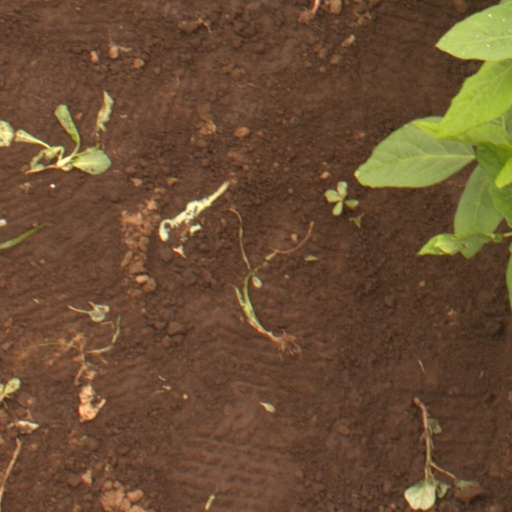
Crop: soybean